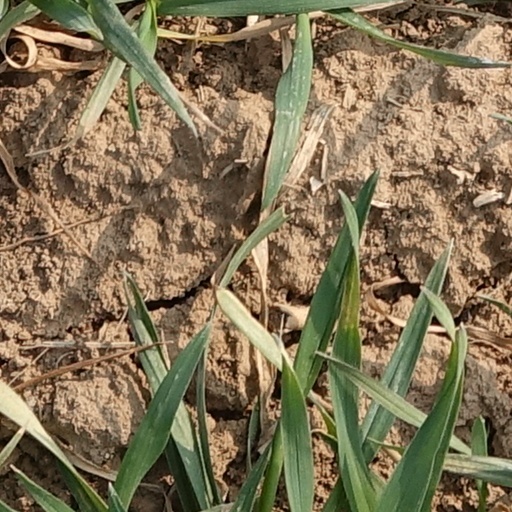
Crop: wheat